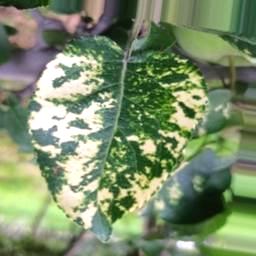
Label: Apple_Mosaic